Govindan Sundararajan

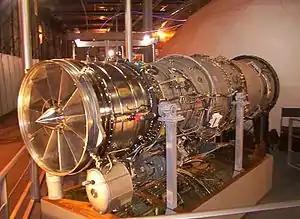
GTX-35VS Kaveri

Sundararajan is credited with extensive research on tribological behavior of materials and composites. An expert in specialty coatings, Govindarajan's research findings have assisted in developing advanced thermal spray coating for the Kaveri Engine Programme (GTRE GTX-35VS Kaveri). He has been instrumental in the establishment of many advanced research facilities such as the ARCI Center for Laser Processing of Materials, ARCI Surface Engineering Division, Center for Fuel Cell Technology, Chennai and the ARCI Centre for Sol-Gel Nanocomposite Coatings, all of which bear testimony to Govindarajan's design and fabrication abilities. It was under his leadership, the Advanced Materials Technology Incubator (AMT), an ARCI venture which at present, is home to five companies, was established. He is reported to have been successful in commercializing the technologies on behalf of ARCI, all the five companies under the Incubator programme being beneficiaries of technology transfer from ARCI.